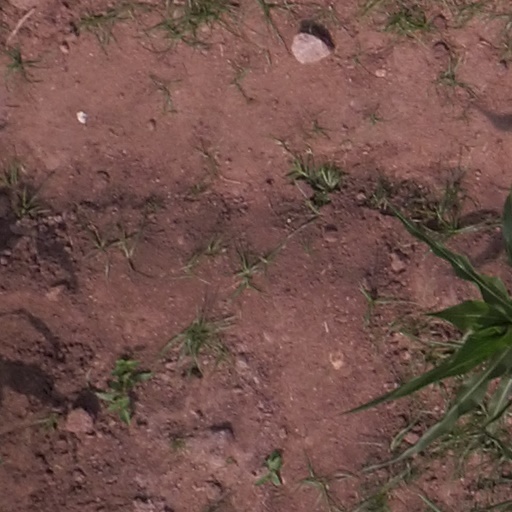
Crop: maize; corn